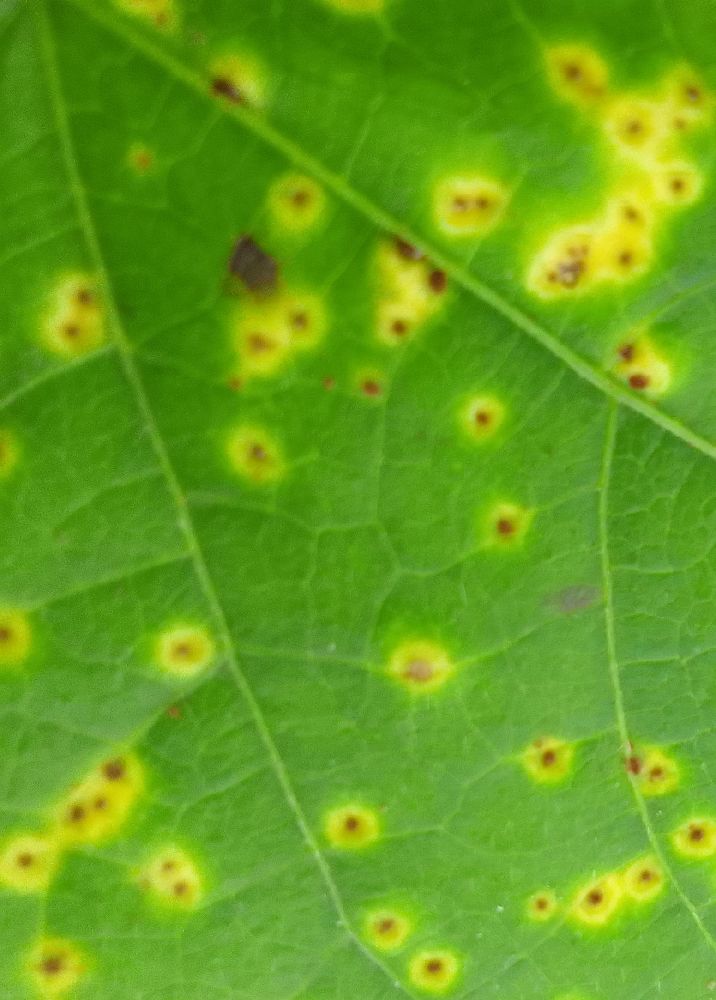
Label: rust